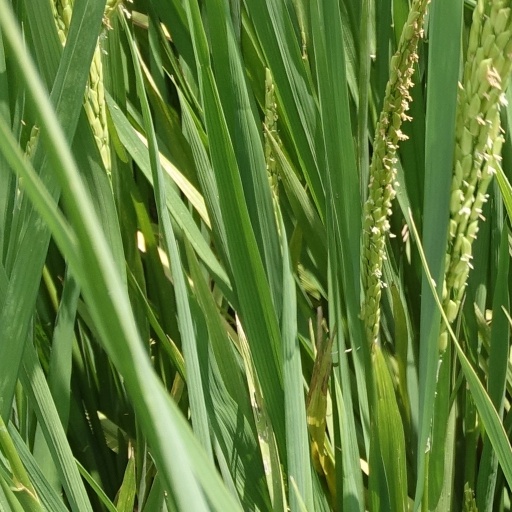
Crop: rice